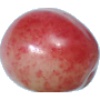
Label: cherry_rainier